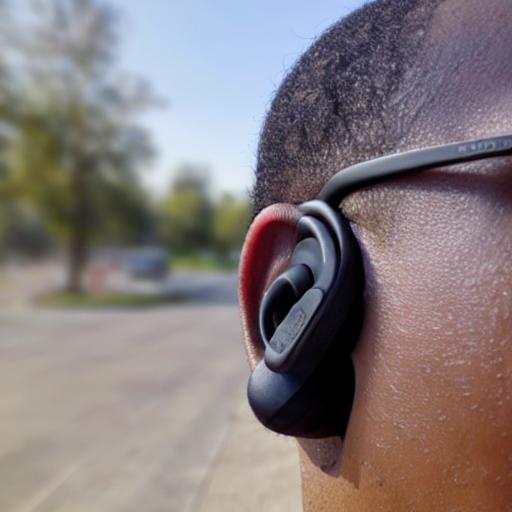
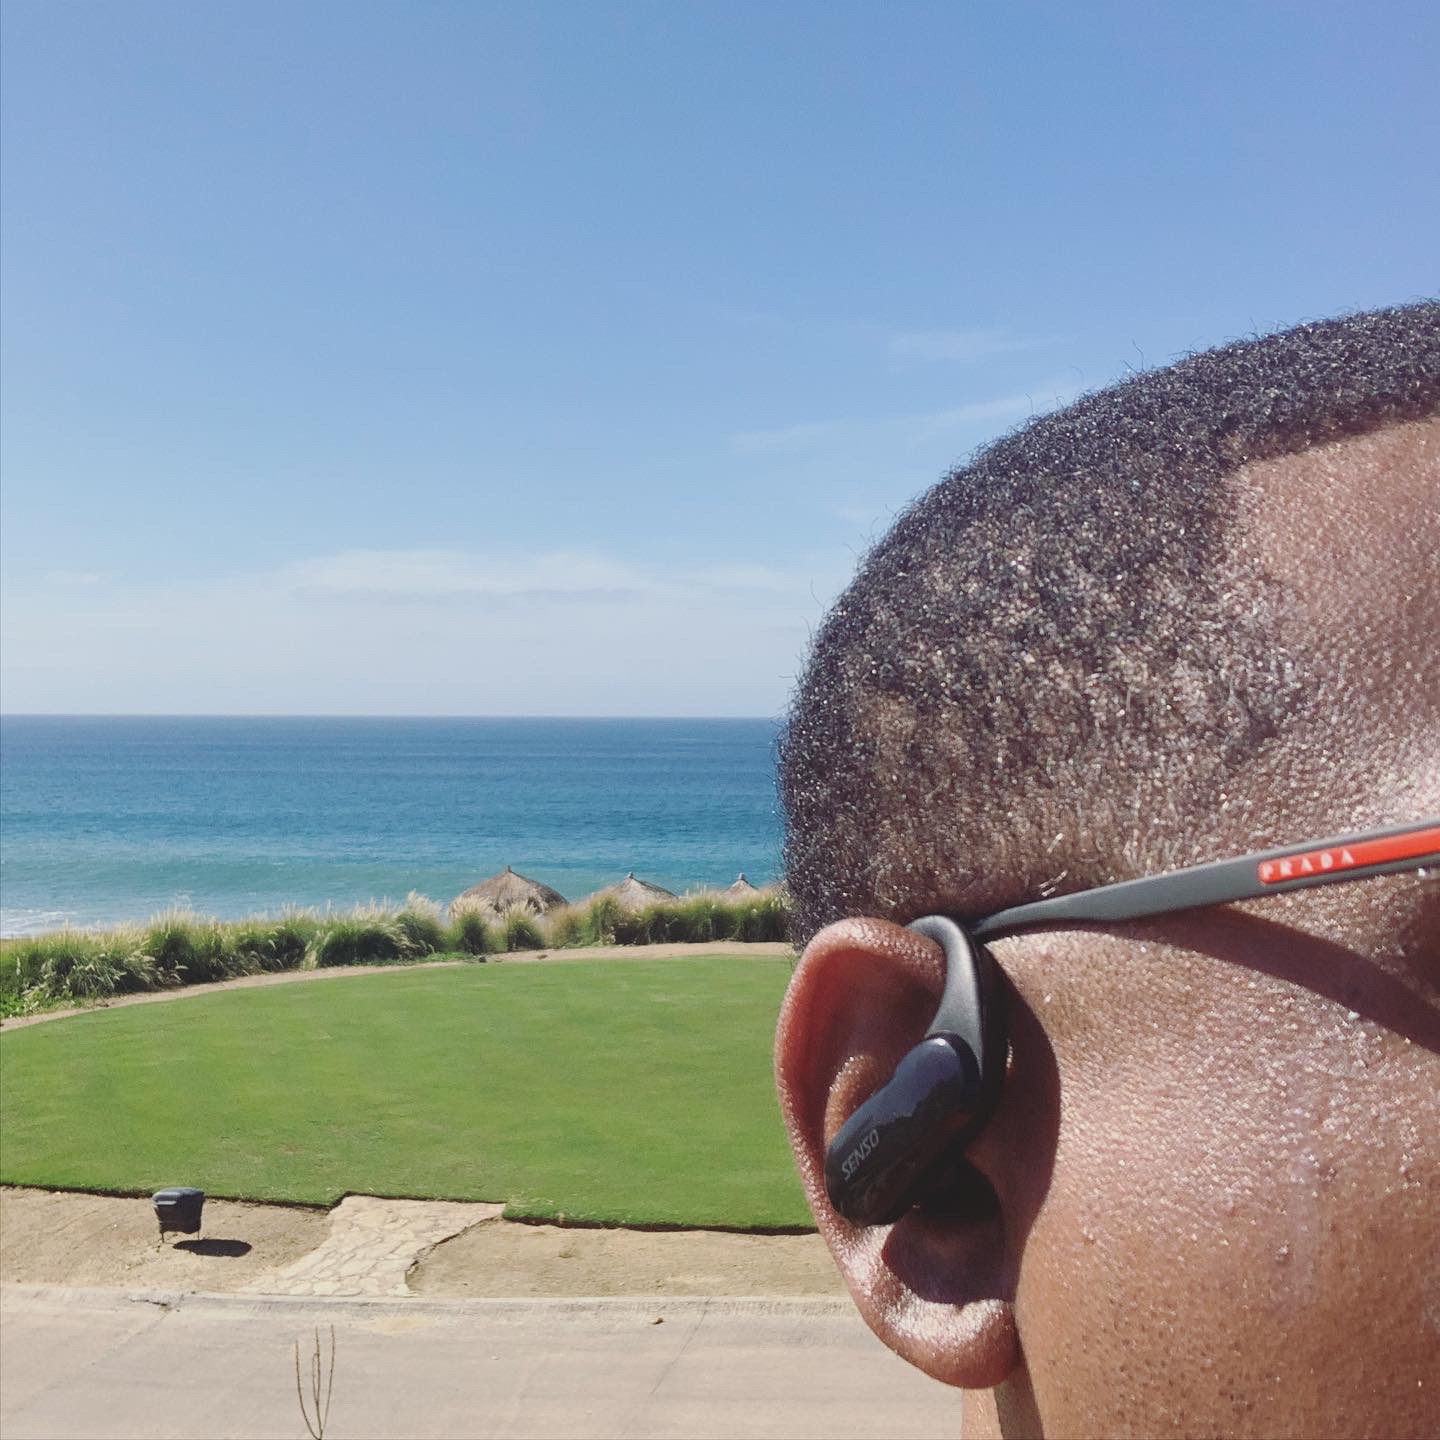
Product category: earbuds
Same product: no